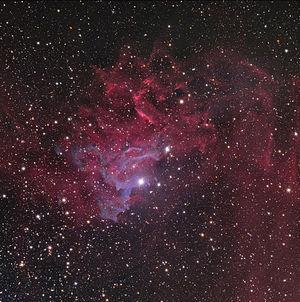
Le Catalogue Caldwell est un catalogue astronomique regroupant 109 amas stellaires, nébuleuses et galaxies pour aider les astronomes amateurs dans leurs observations. La liste a été compilée par Sir Patrick Moore Caldwell, mieux connu sous le nom Patrick Moore, pour compléter le Catalogue Messier. Celui-ci a rapidement dressé une liste de 109 objets et l'a ensuite publiée dans Sky & Telescope en décembre 1995.
IC 405 est un amas ouvert de la constellation du Cocher.
Le catalogue Sharpless est une liste de 313 régions HII, supposée être exhaustive au nord de la déclinaison -27°, pour les nébuleuses plus au sud, il y a le Catalogue de Gum. Une première version fut publiée en 1953 avec 142 objets par l'astronome américain Stewart Sharpless et la seconde version fut publiée en 1959 avec 313 objets.